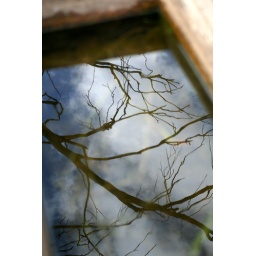
The reflection in one of the horses water troughs